Otis (song)

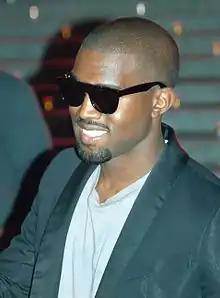
The production style of "Otis" has been compared to West's "The College Dropout".

"Seattle Weekly"'s Joe Williams enjoyed the song, writing "even with the slow, bubbling beat and energetic keyboards, topped with top-notch delivery by Jay and Kay, it's Redding in the background that gives the single its true life and flair." Josiah Hughes of Exclaim! magazine commented that "if the over-the-top aggression of "H•A•M" had you worried that this would be a Waka Flocka ripoff, fear not, as "Otis" makes the most of its Otis Redding sample with some soulful feel-good boom-bap." Sam Gould "The Independent" remarked "having seen oddball rap collective Odd Future become the talking point of the blogosphere, Eminem and old partner-in-crime Royce da 5'9" start work on their own bruising , and hazy vibe rappers Wiz Khalifa and Curren$y take steps in the same direction, Jay and Ye have recognized the throne is far from unchallenged, and have come together in the most remarkable dual alliance since André 3000 and Big Boi became Outkast." "The New York Observer" writer Foster Kamer mused, "remember early Kanye? These guys finally do. 'Otis' is the perfect anti-single for this album, because it's a reminder that what we always loved about these two collaborating is still very much there. Not only do they not need hooks, neither of them need to remind us that they don't. There was that first line of "My Beautiful Dark Twisted Fantasy", 'I fantasized 'bout this back in Chicago,' and then, the relief after it, where you didn't have to worry about the rest of that album", and Billboard claimed, "Otis gets better with each play".